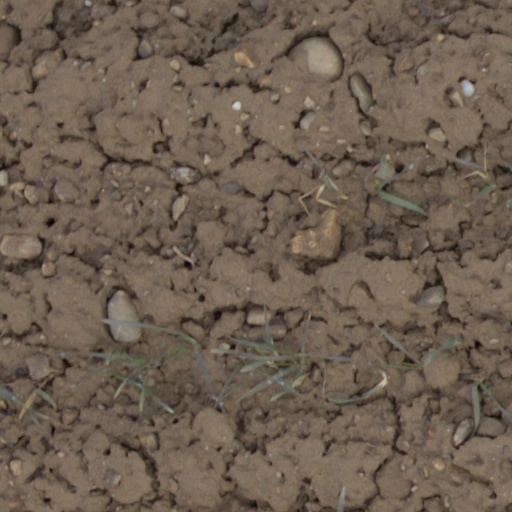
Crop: wheat